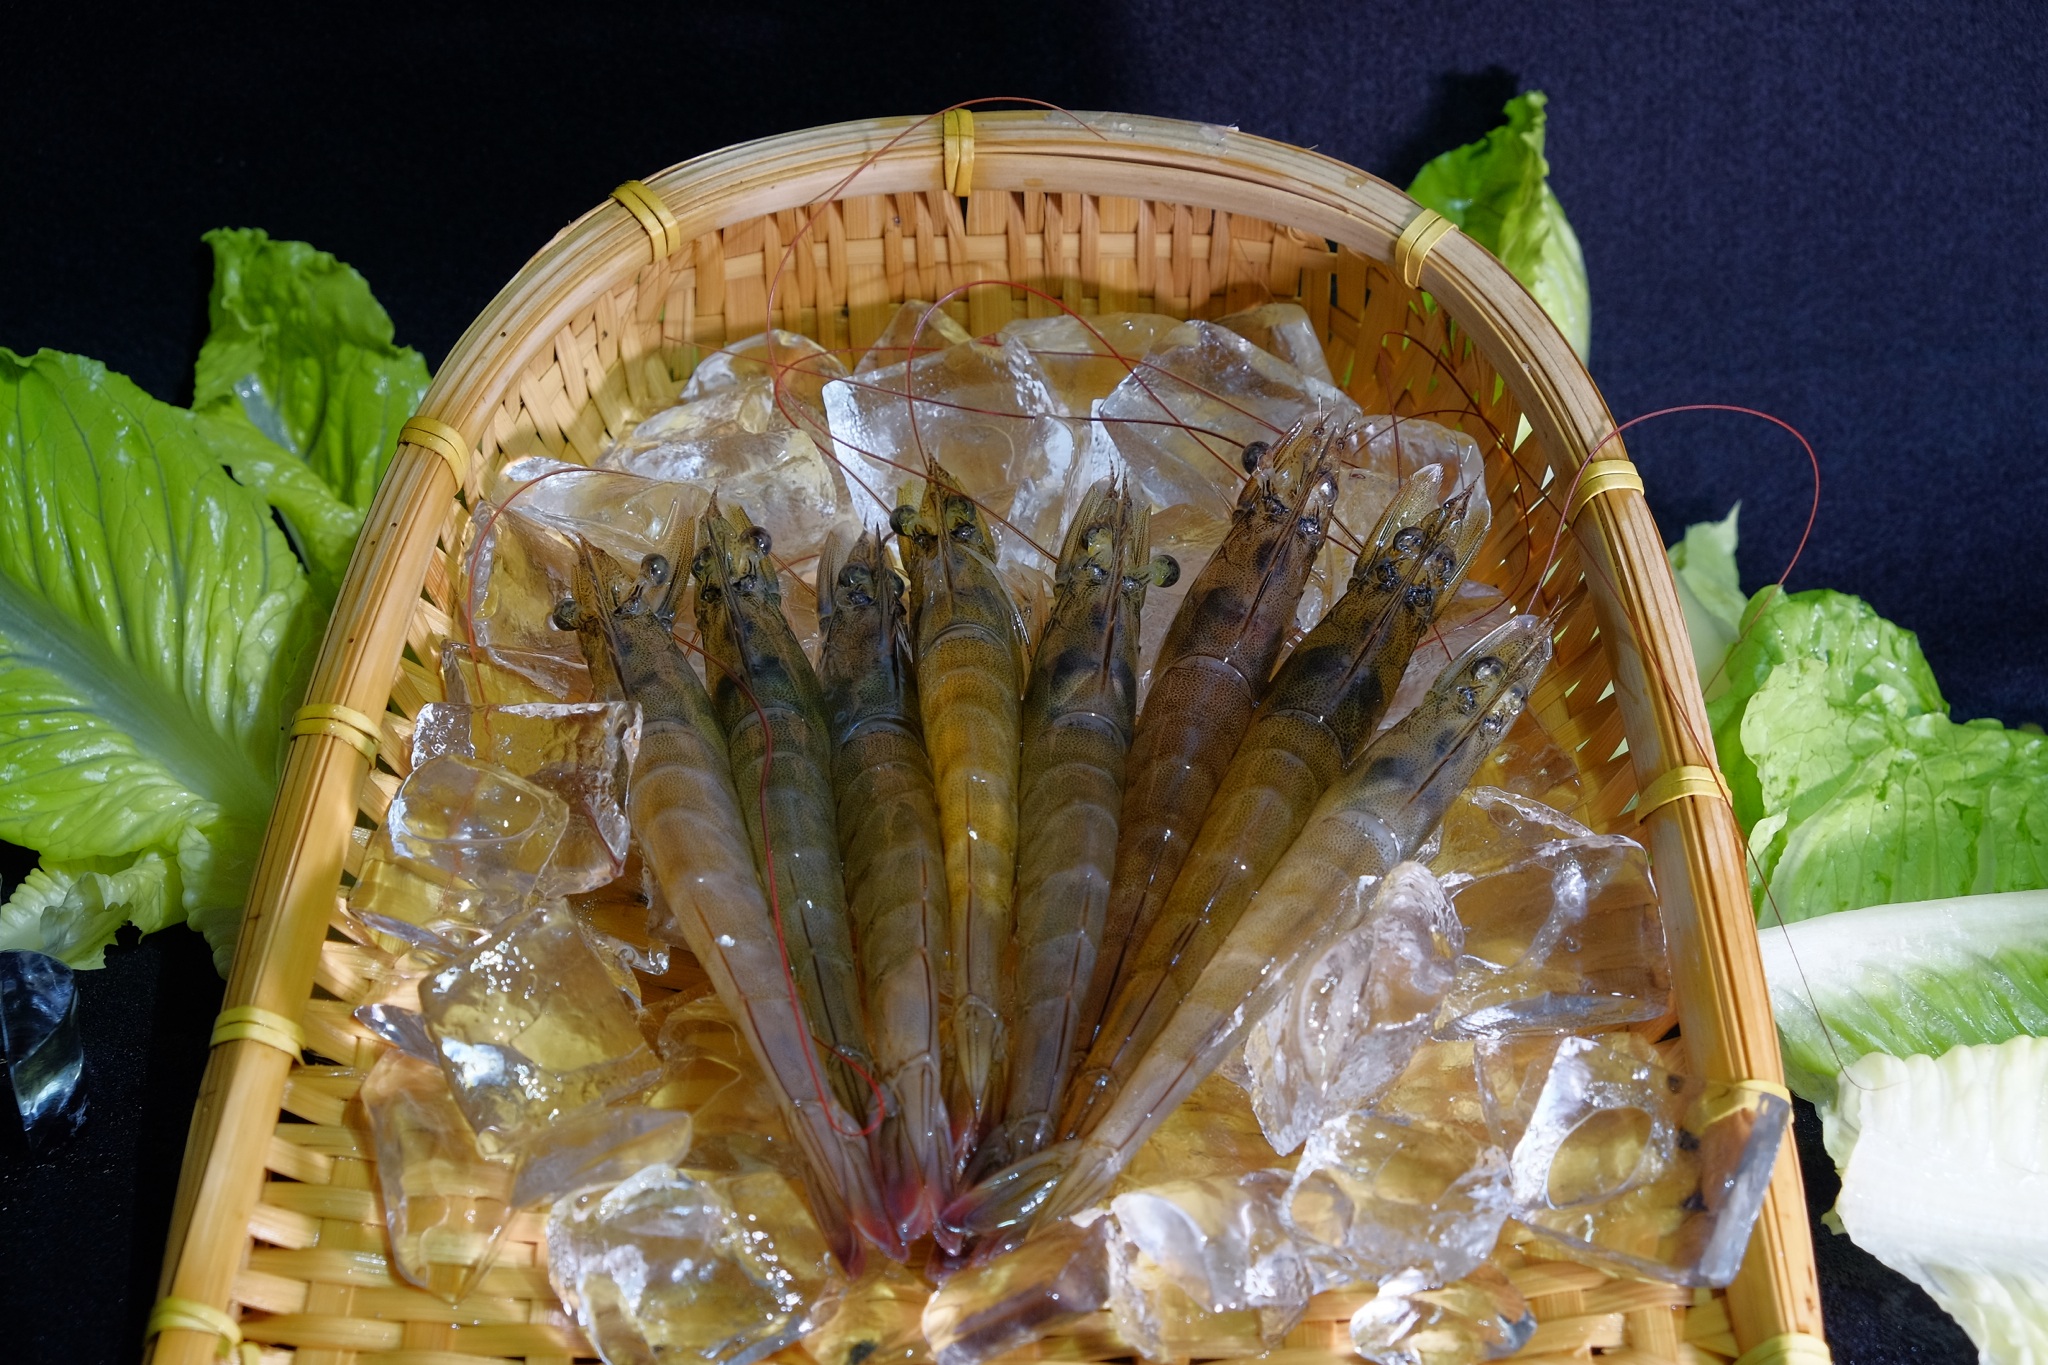
shop, dish, food, produce, seafood, fish, cuisine, shrimp, wobble, white shrimp